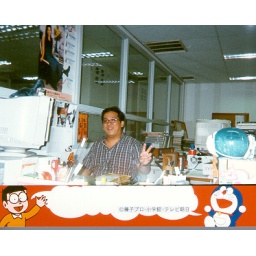
Sam taken in RBR office sitting in his table